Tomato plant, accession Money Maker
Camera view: tilt-top (135 deg); turntable rotation: 90 degrees
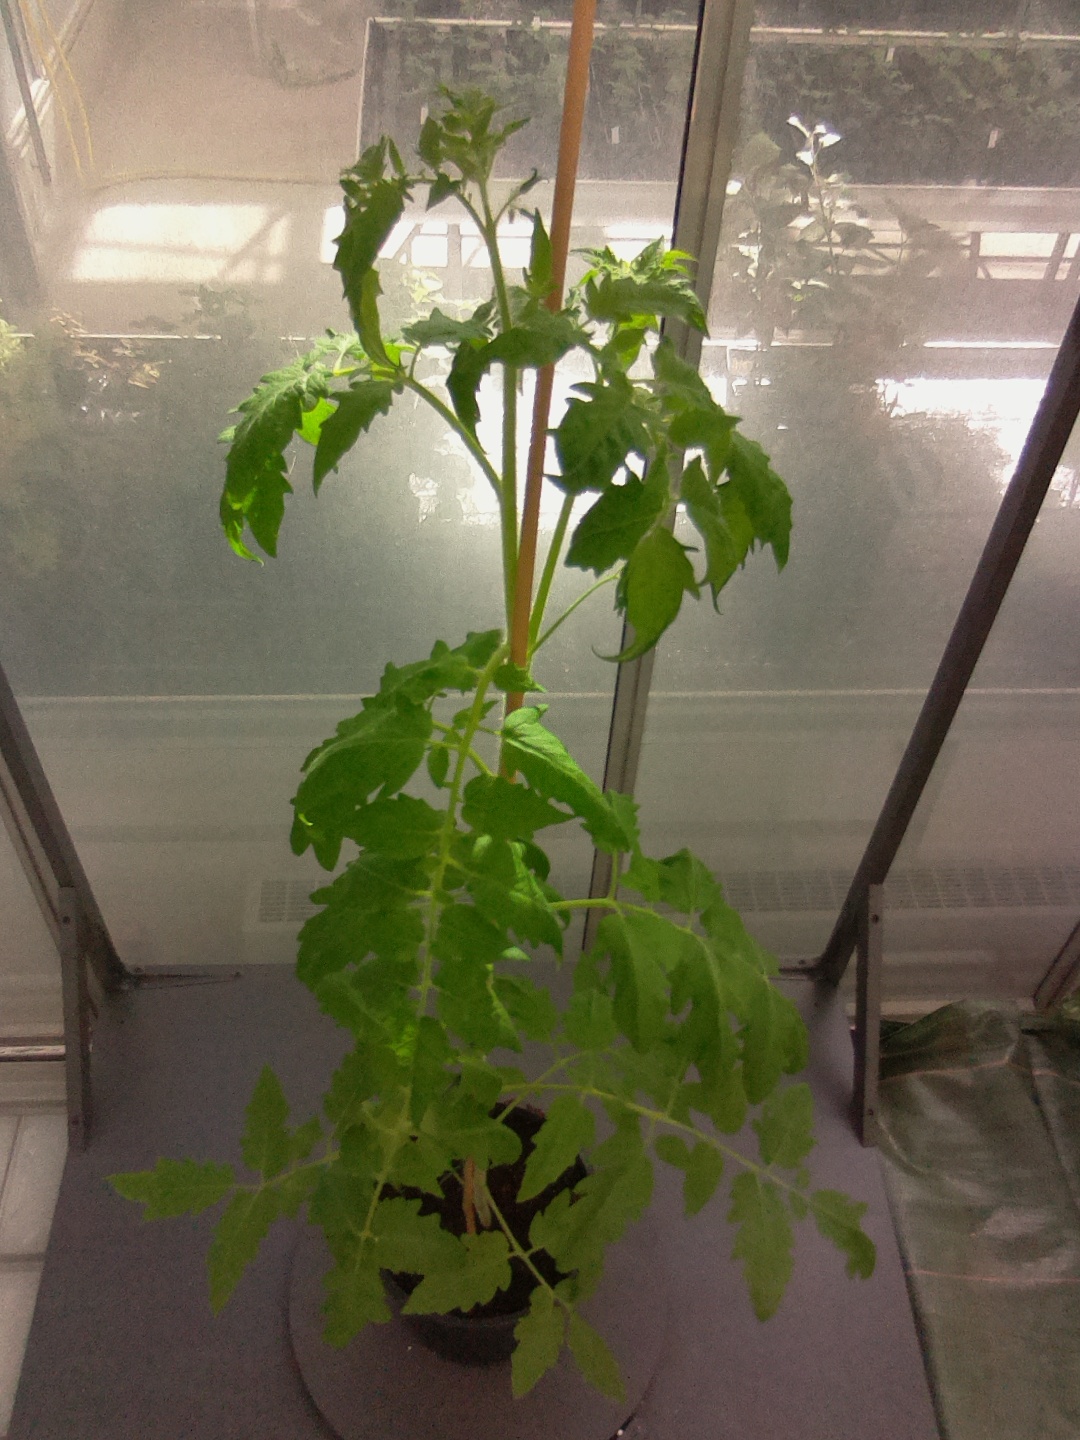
BBCH growth stage 61: 10%-20% of flowers open